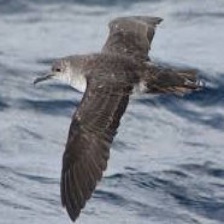
Species: BLACK VENTED SHEARWATER
Scientific name: PUFFINUS OPISTHOMELA